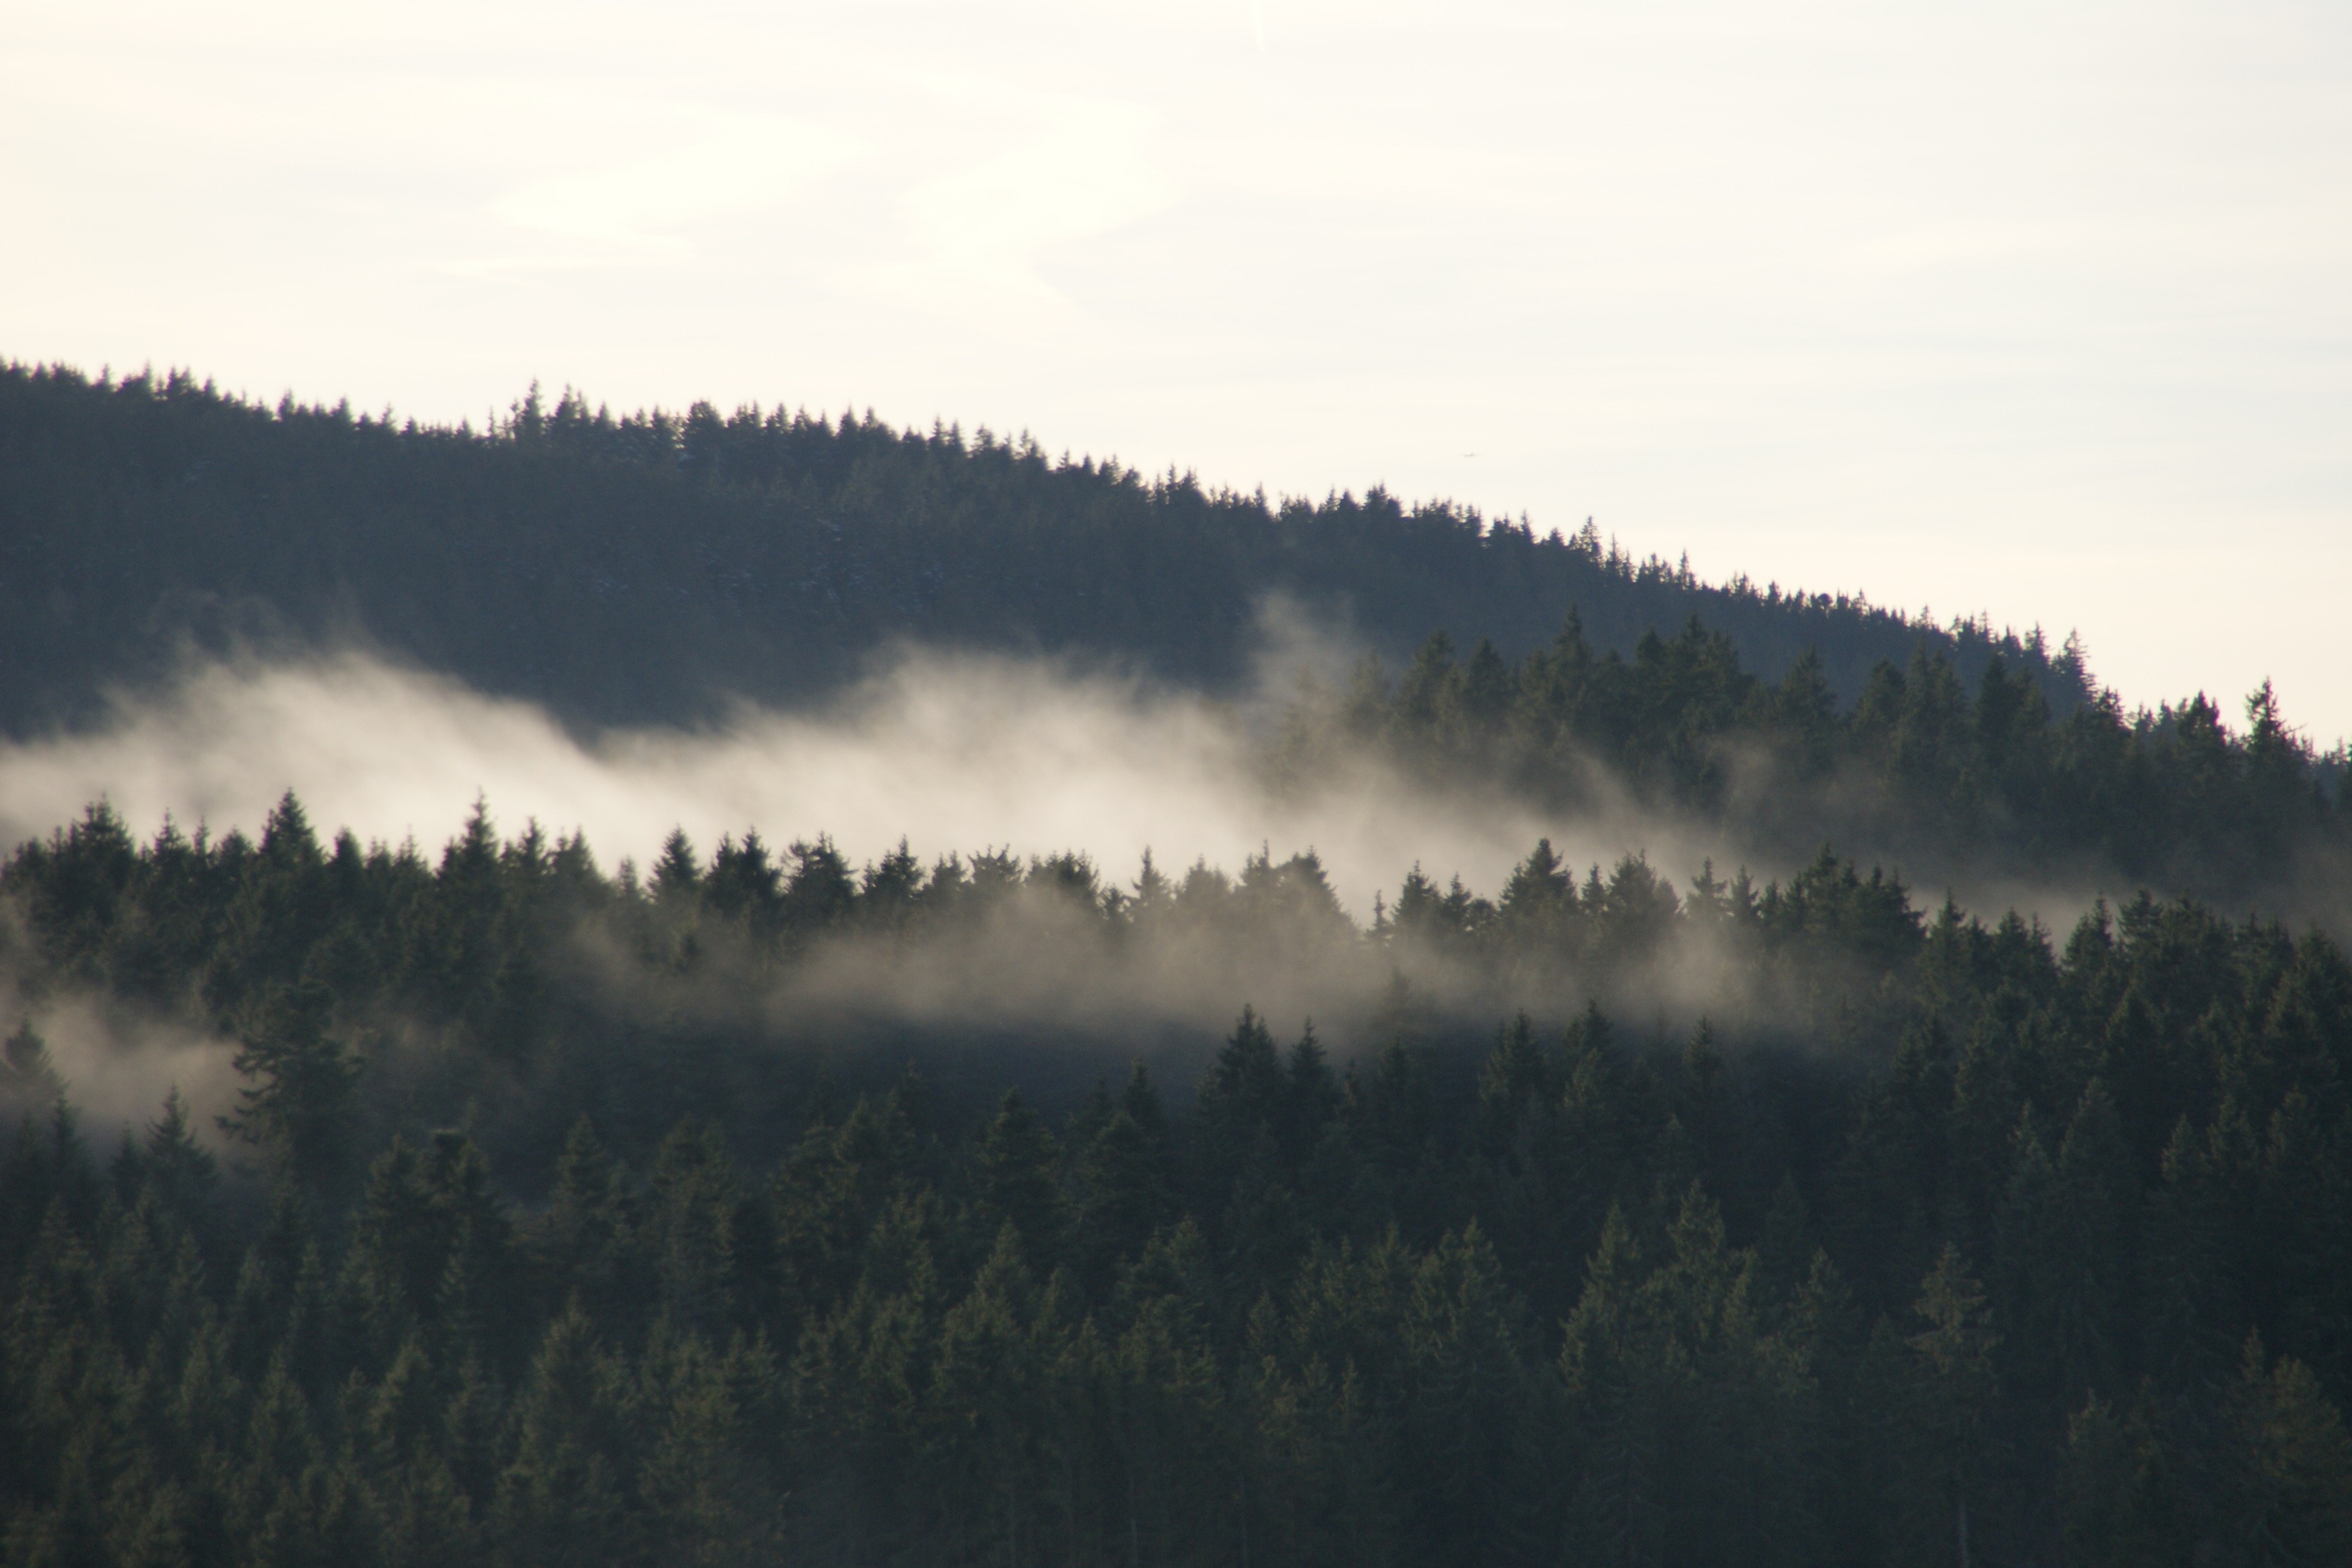
tree, nature, forest, grass, wilderness, mountain, cloud, plant, fog, sunrise, mist, meadow, sunlight, morning, hill, dawn, weather, habitat, schluchsee, black forest, natural environment, atmospheric phenomenon, woody plant, mountainous landforms